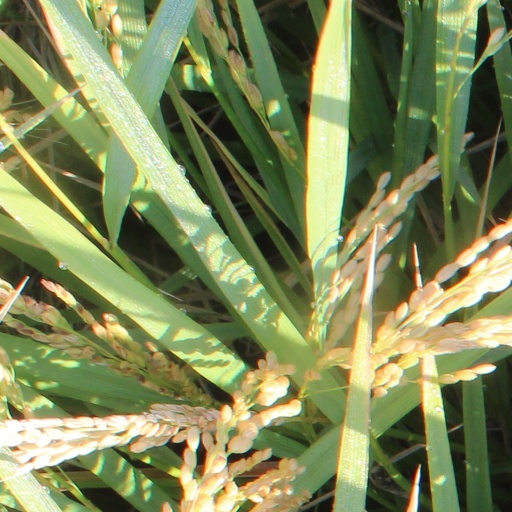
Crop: rice